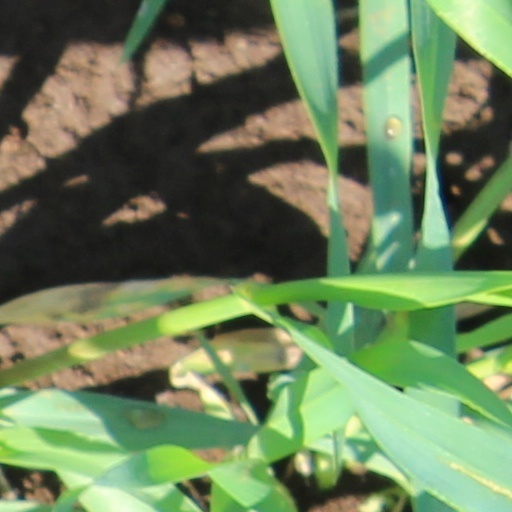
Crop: wheat